Gruner + Jahr

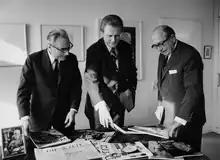
Gerd Bucerius, Richard Gruner, and John Jahr in 1968

Gruner + Jahr was founded in 1965 by Richard Gruner, John Jahr, and Gerd Bucerius. Bucerius and Jahr published magazines, and Gruner ran a printing firm. The impetus for the three entrepreneurs to merge was the need to achieve positive economies of scale, for example with regard to purchasing paper for the printing firms or to the distribution of magazines via reading circles. The merger was promoted mainly by Gerd Bucerius, and the magazines that the shareholders brought into the company formed the basis for the joint business of Gruner + Jahr. The key magazines were, among others, "Brigitte", "Capital", "Stern", and "Schöner Wohnen". By 1965, they had a joint circulation running into the millions. The company Gruner + Jahr was established as a limited liability partnership, in which Gruner held 39.5%, Jahr 32.3%, and Bucerius 28.2% of the shares. By 1968, sales had grown to over 400 million Deutsche Mark. This made Gruner + Jahr Germany's largest press company at the time, next to Axel Springer.